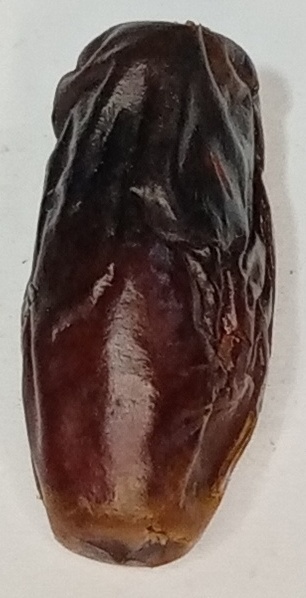
Variety: gajar
Size: small
Grade: grade-1